Synthetic ion channels

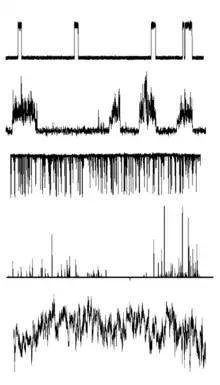
Sample of conductance-time records formed by synthetic ion channels in planar bilayer experiments

An "ion-channel forming" molecule can often show multiple types of conductance activities in planar bilayer membranes. Each of these modes of action can be characterized by their